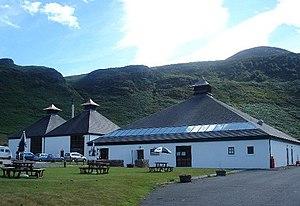
Arran est l'unique distillerie de whisky située sur l'île d'Arran en Écosse. Sise à Lochranza, elle a été fondée en 1995.
Lochranza est un village situé sur l'île d'Arran, dans le Firth of Clyde, en Écosse. Sa population, en déclin, est d'environ 200 habitants.
L'île d'Arran est la plus grande île du Firth of Clyde, en Écosse, et, avec une superficie de 432 km², la septième plus grande île écossaise. Arran fait partie de l'autorité unitaire du North Ayrshire et, d'après le recensement de 2011, sa population s'élève à 4 629 habitants. Bien qu'elle soit couramment associée aux Hébrides, avec lesquelles elle partage beaucoup de points communs sur les plans physique et culturel, ces dernières sont localisées au nord et à l'ouest de la péninsule du Kintyre. Arran est montagneuse et a été décrite comme le paradis des géologues.